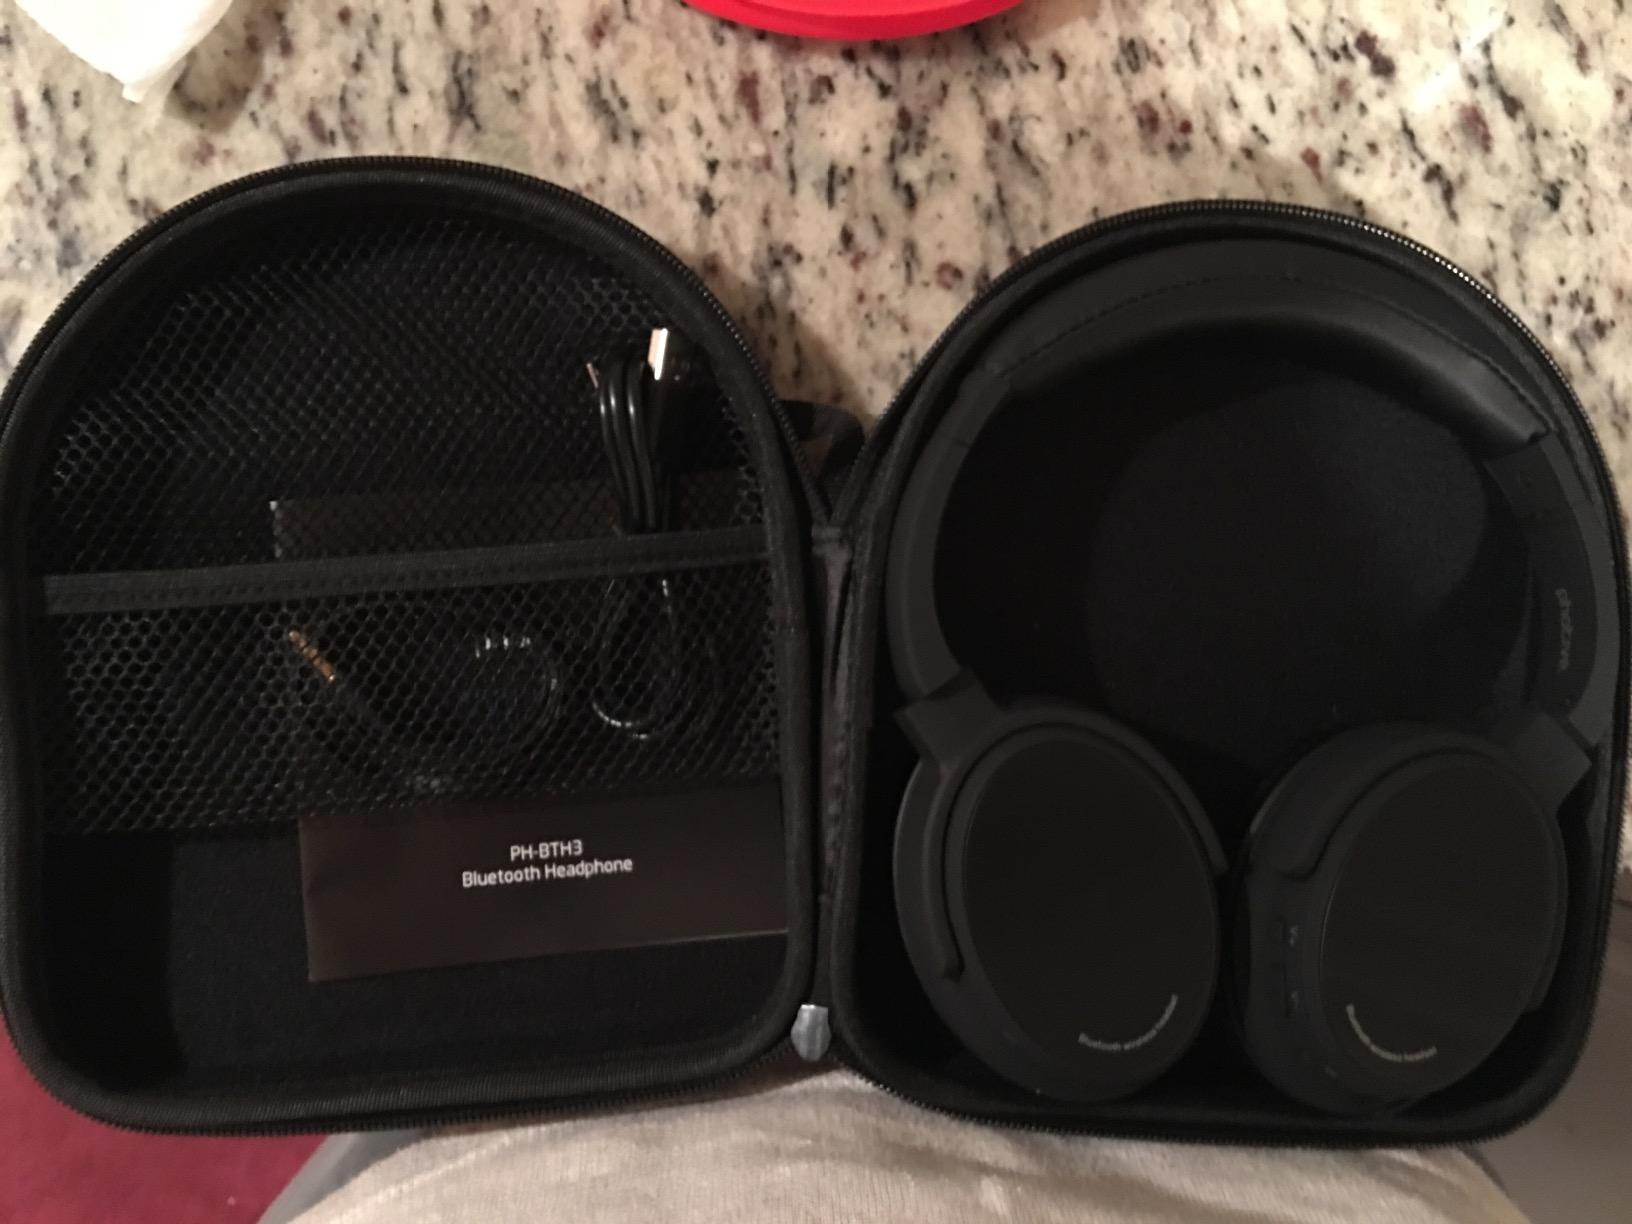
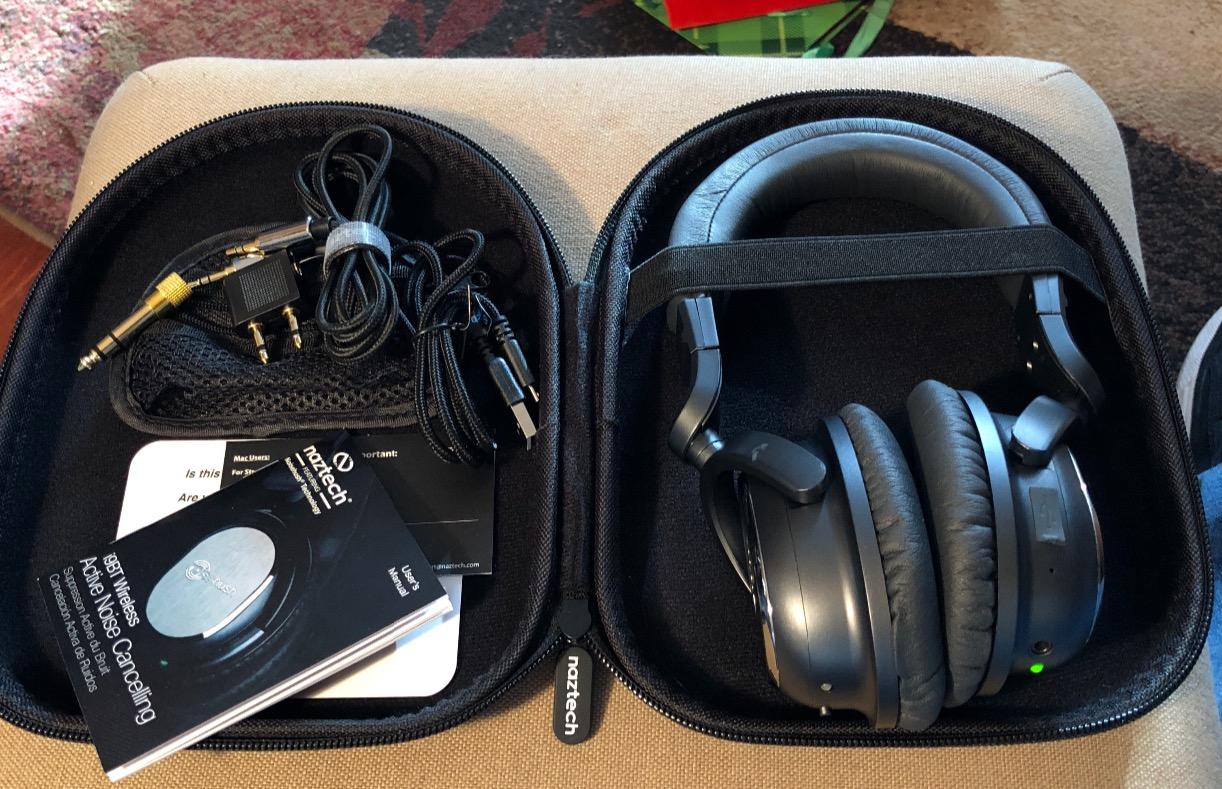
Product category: headphones
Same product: no